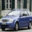
Label: automobile